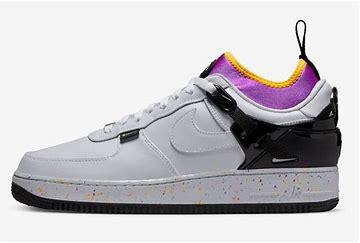
Brand: Nike
Model: Undercover